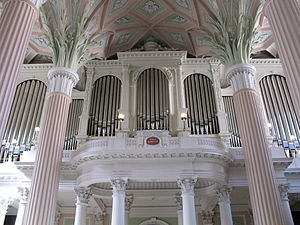
Nicolaikirken (Leipzig) / Billeder
Nikolaikirken er en af de mest kendte kirker i Leipzig. Kirken er fra nyere tid kendt som stedet, hvor mandagsdemonstrationerne begyndte i 1989.